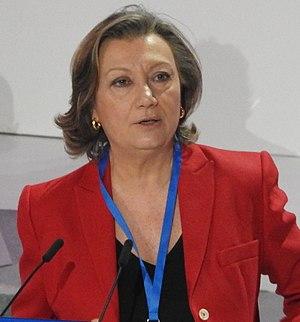
Luisa Fernanda Rudi en février 2017.
Le gouvernement Rudi est le gouvernement de l'Aragon entre le 16 juillet 2011 et le 6 juillet 2015, durant la VIIIᵉ législature des Cortes d'Aragon. Il est présidé par Luisa Fernanda Rudi.
Luisa Fernanda Rudi Úbeda, née le 14 décembre 1950 à Séville, est une femme politique espagnole, membre du Parti populaire.